Kavell Conner

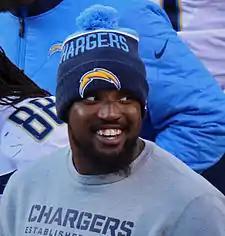
Conner with the San Diego Chargers in 2016

Kavell Conner (born February 23, 1987) is an American college football coach and former professional linebacker. He is the defensive coordinator and linebackers coach for the University of West Florida, positions he has held since 2023. He was selected by the Indianapolis Colts in the seventh round of the 2010 NFL draft. He played college football at Clemson.